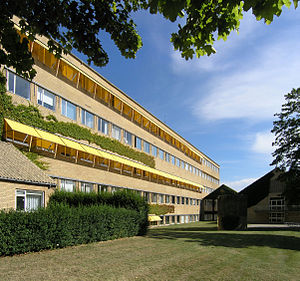
Arkitektur i Danmark / 1900-tallet / Modernisme
Arkitektur i Danmark stammer fra vikingetiden, hvor adskillige arkæologiske fund bevidner om forskellige bebyggelser. Den blev for alvor etableret i middelalderen, hvor romanske og herefter gotiske kirker og domkirker blev opført i hele landet. Det var i denne periode at mursten blev det foretrukne byggemateriale, da Danmark ikke har store sten-ressourcer til at bygge med. Dette gjaldt ikke bare for kirker, men også for fæstninger og borge.